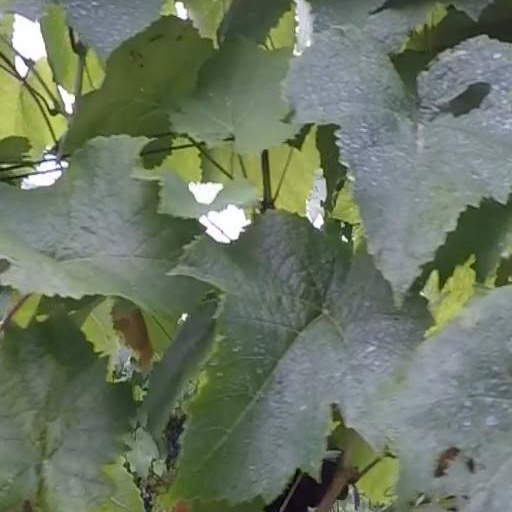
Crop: grape